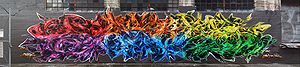
Wildstyle
Wildstyle i San Francisco
"Wildstyle er en kompliceret og indviklet form for graffiti. På grund af sin kompleksitet, er den ofte meget svær at læse af folk, som ikke er fortrolig med den. Normalt indeholder denne form for graffiti sammenvævede og overlappende bogstaver og former. Det kan omfatte pile, pigge og andre dekorative elementer afhængigt af den anvendte teknik. De mange lag og former gør denne typografi særdeles vanskelig at producere ensartet, hvilket er grunden til, at udvikle en original stil på dette område ses som en af de største kunstneriske udfordringer for en graffitikunstner. Wildstyle-""pieces"" er også kendt som ""burners"", der betyder ""varm"" som ild. Wildstyle ses som en af de mest komplicerede og vanskelige tags og bruges ofte til at få en kunstners arbejde set. Wildstyle kan forstås som en visualisering af hiphop-kulturens musik og dans, og pointen med teknikken er at bogstaverne skal ""danse"", være individuelle og ""have fået en krop"".